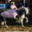
Label: horse